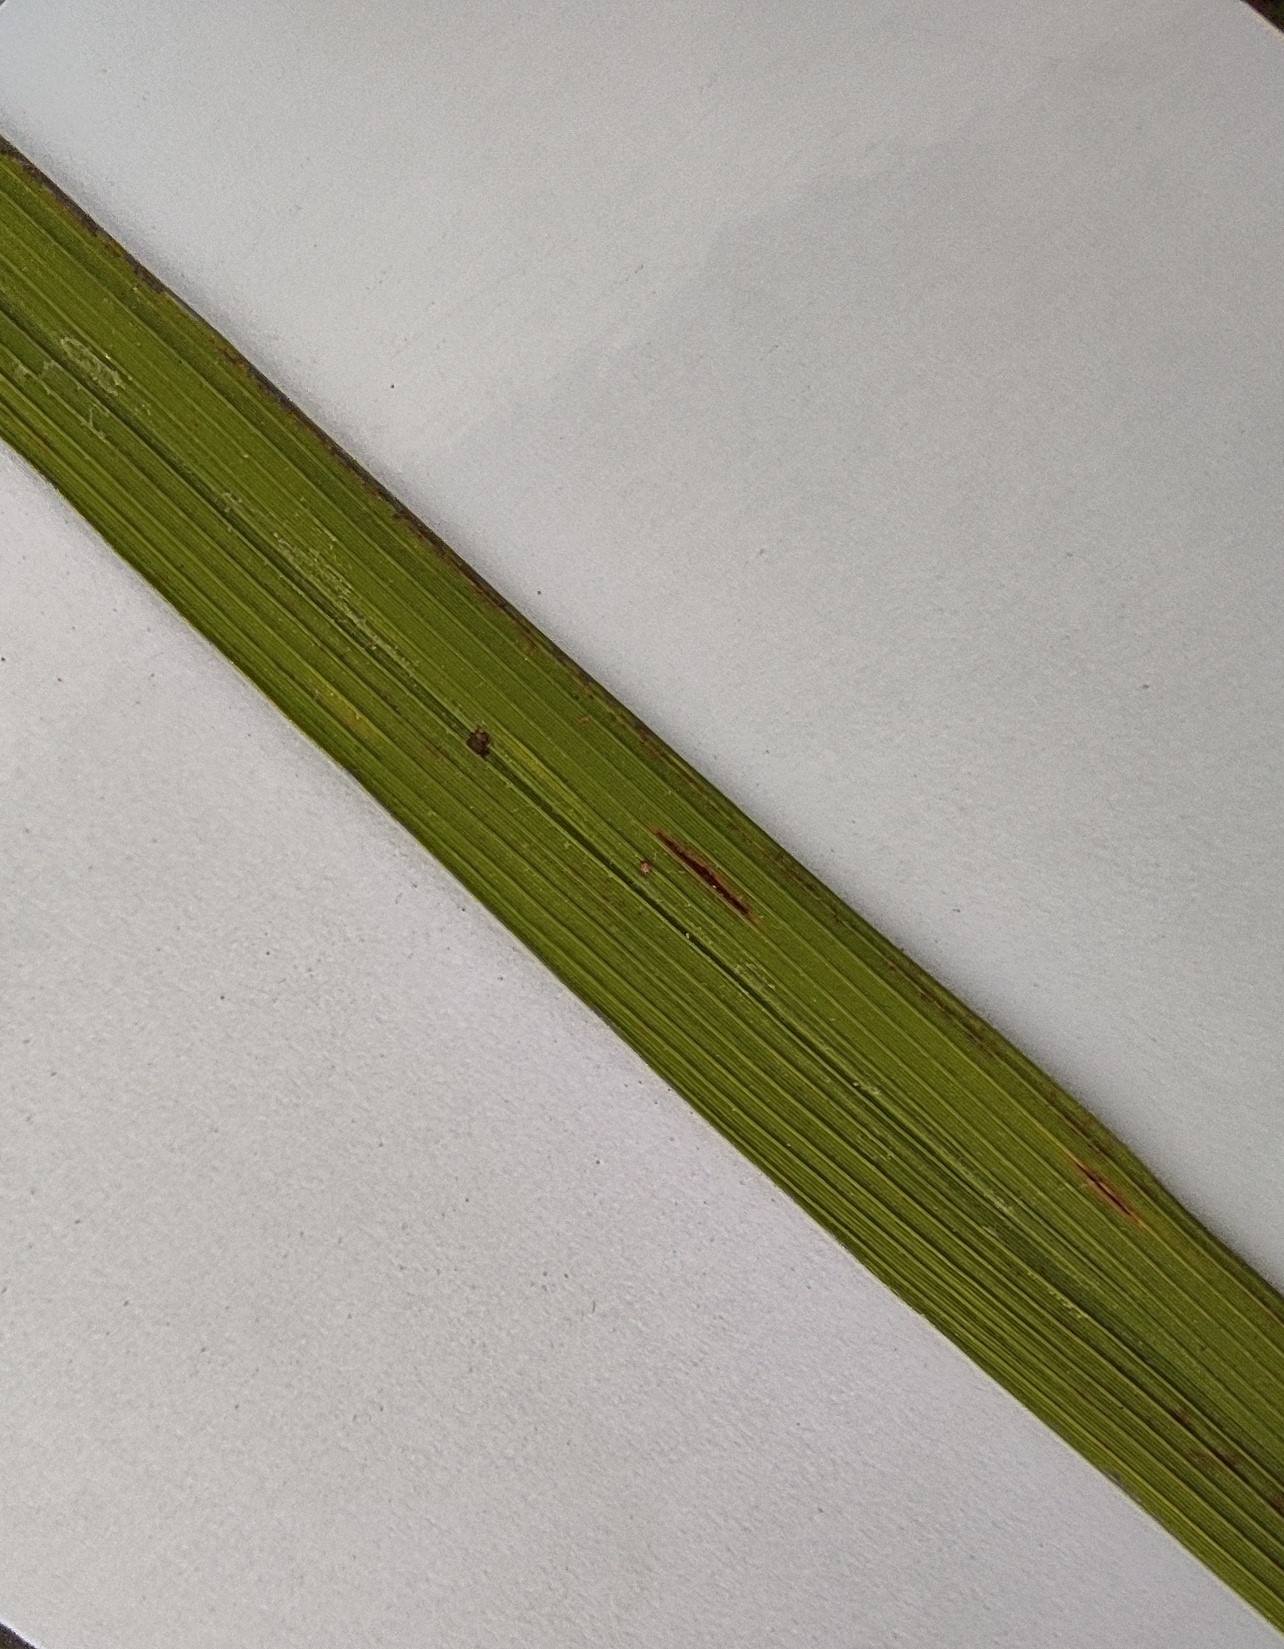
Label: Rice Blast